Circle of the Rhine

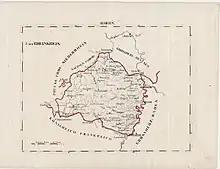
Circle of the Rhine 1830

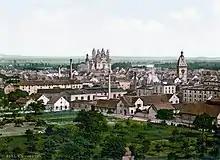
Speyer around 1900 in Bavarian times

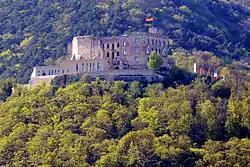
Hambach Castle, scene of the Hambach Festival in 1832

The Rhine Circle largely covered the same area as the present Palatinate region, which lies west of the Rhine in the south of the German state of Rhineland-Palatinate. Until 1919 it also included some territory around Homburg and Sankt Ingbert (parts of the of and ), which was incorporated into the Territory of the Saar Basin after the end of the First World War as the districts of and . After the Second World War there were smaller losses of territory to the Saar Protectorate, especially in the area of Sankt Wendel. As part of the 1969 land reform the region designated as the Palatinate with Rhineland-Palatinate had its northern border changed somewhat; the Diocese of Speyer and the Evangelical Church of the Palatinate still exist today largely based on the historical boundaries of the Circle of the Rhine. In 1974 the two Saarland districts were dissolved and their territory largely merged into the new ( until 1989).